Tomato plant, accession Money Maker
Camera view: vertical (180 deg); turntable rotation: 270 degrees
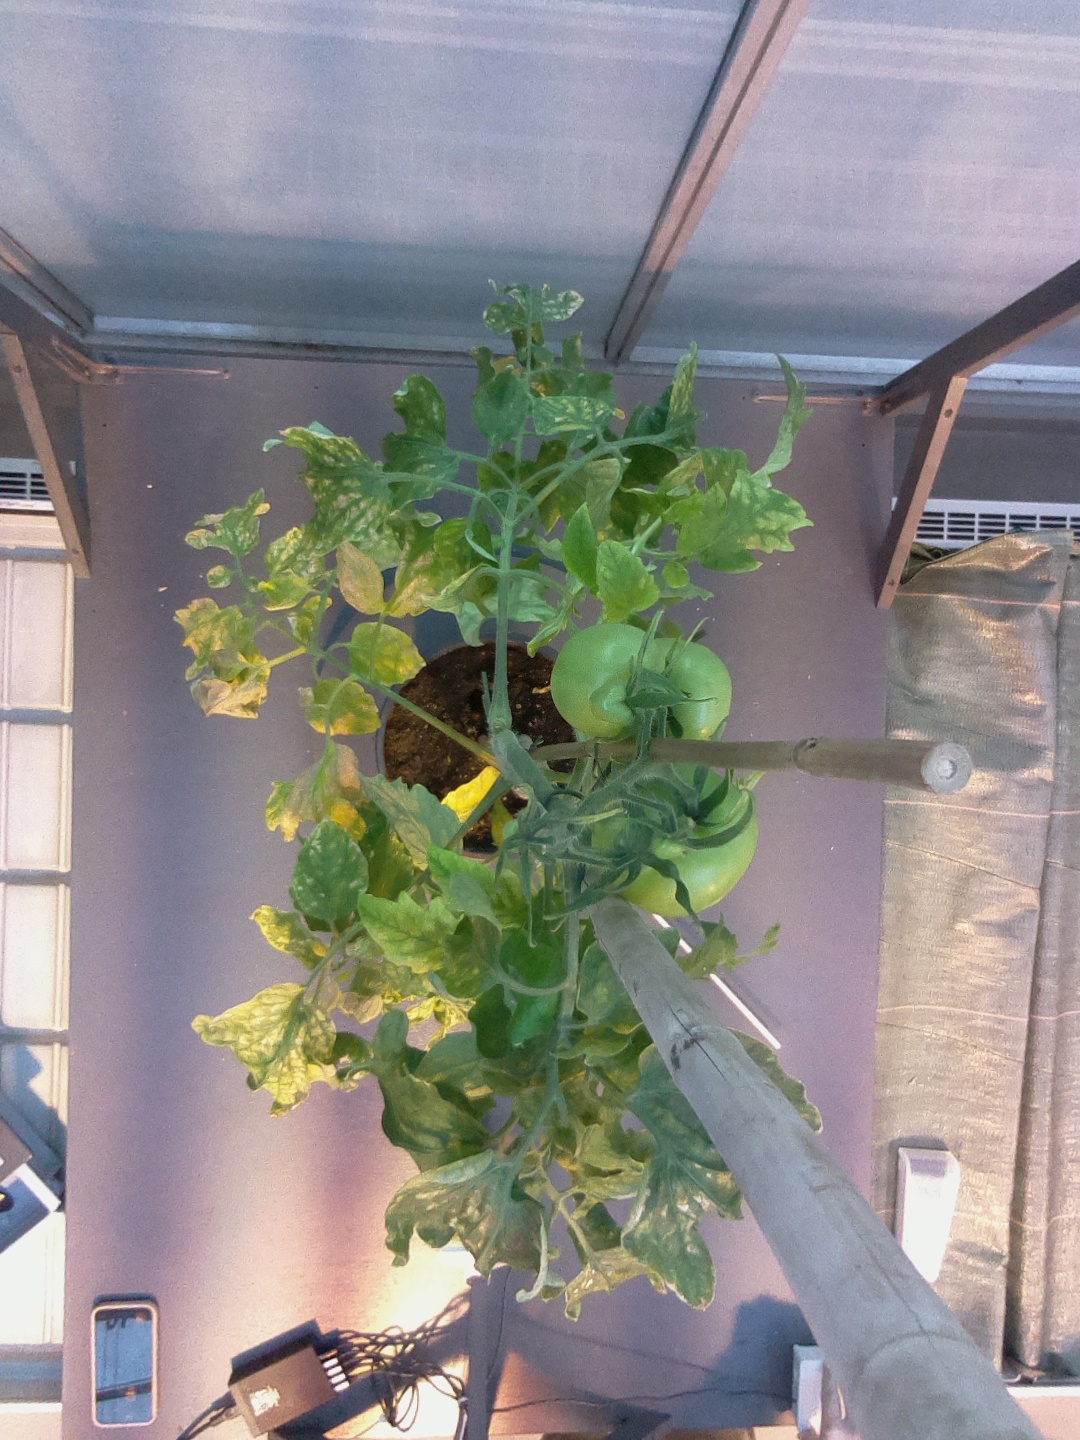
BBCH growth stage 77: 70%-80% of final fruit size